Song of Freedom

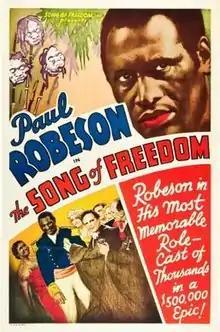

Song of Freedom is a 1936 British musical drama film directed by J. Elder Wills and starring Paul Robeson, Elisabeth Welch, Esme Percy and Robert Adams. It was written by Ingram D'Abbes and Fenn Hill Sherie based on a story by Claude Wallace and Dorothy Holloway. It is an early feature produced by Hammer Film Productions.